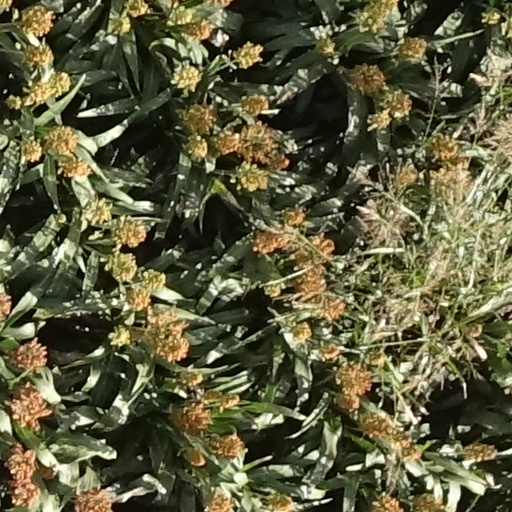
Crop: sorghum